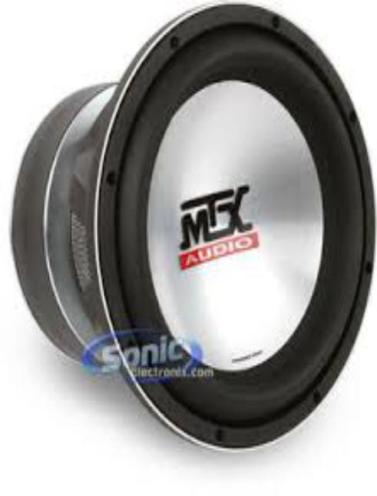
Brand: mtx audio
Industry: Leisure